Saskatoon Minor Football Field

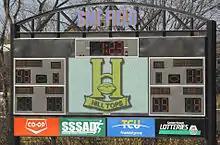
New scoreboard in October 2014

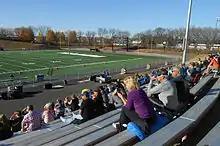
North end of SMF Field

In 2008, a master plan for Gordie Howe Bowl was formulated and the facility was expected to receive $30 million for expansion and upgrades. It would have included artificial turf, an additional eight lane track complete with a throws and jump area, and expanded bleacher seating for 6500 spectators.